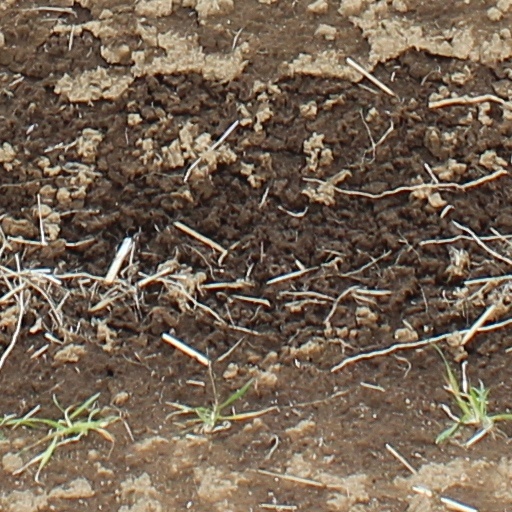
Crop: wheat